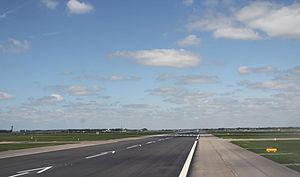
Une piste est, en aéronautique, la surface d'un aérodrome réservée au décollage et à l'atterrissage des aérodynes à voilure fixe, l'avion en premier lieu. Les dimensions et le revêtement sont fonctions de la vitesse et de la masse des avions accueillis.